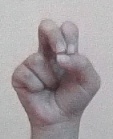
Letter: gaaf